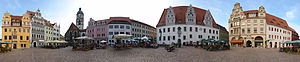
Meißen / Eksterne henvisninger
:Image:Meissen-pano-markt3.jpg